1979 NCAA Division I basketball championship game

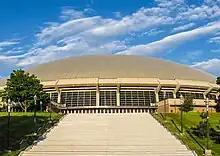
The Special Events Center served as the site of the 1979 NCAA Tournament final.

The national championship game took place on March 26. The Spartans gained control of the ball after the opening tip-off, only for Johnson to commit a traveling violation by making contact with the feet of Indiana State's Brad Miley. The Sycamores scored the first basket of the game, which was made by Steve Reed. The two teams played a close game in the early stages; a successful shot by Bird gave Indiana State a one-point advantage, and Michigan State called a timeout after his shot. The Spartans took a 9–8 lead on a basket by guard Terry Donnelly four minutes and twenty-six seconds into the contest. Michigan State used that play to begin a scoring run, outpointing Indiana State 9–0 during the stretch, which included a three-point play by guard Mike Brkovich. The Spartans' game plan on defense was to converge on Bird when he neared the baseline, in an effort to prevent him from receiving the ball. In addition, their strategy led to multiple instances in which Bird became uncertain as to whether he should pass or attempt a shot. Bird's effectiveness was limited, but Michigan State's players committed numerous personal fouls; both Johnson and Kelser had three fouls in the first half and were forced to leave the game. Despite their foul issues, the Spartans extended their lead over the Sycamores to 12 as the first half neared its end. After 20 minutes of play, Michigan State held a 37–28 advantage.